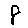
Label: 8